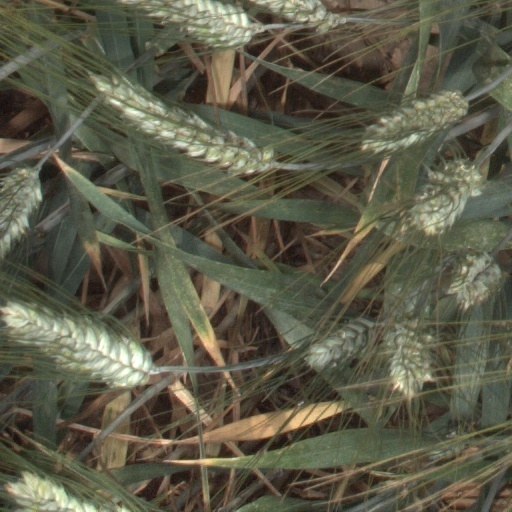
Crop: wheat